Northeast Ohio Medical University

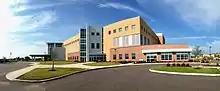
NEOMED Education and Wellness Center in 2015, prior to expansion

The medical university was begun by Leonard Caccamo, who became its first chairman of the Board of Trustees. As medical director of St. Elizabeth Hospital in Youngstown, Ohio, he began the planning for the university. He was assisted by Harry Meshel, then majority leader of the Ohio Senate. With the assistance of Lyle Williams, Congressman for the Ohio 17th district, a feasibility study was begun in concert with the Youngstown Hospital Association to address a regional need for primary care physicians and use existing facilities at the state universities and hospitals in the area. Based on that initial study a three-city consortium of Akron, Canton, and Youngstown was developed with the University of Akron, Kent State University, and Youngstown State University. Cleveland State University was added in 2008.